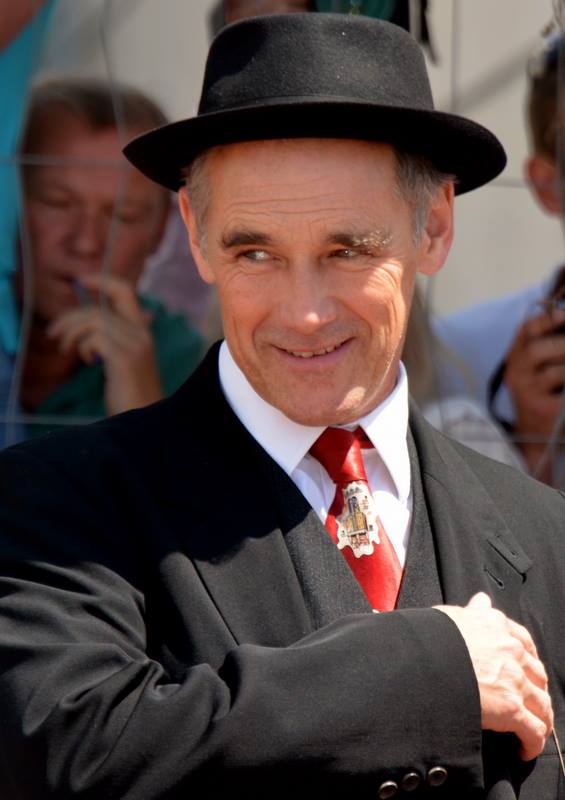
มาร์ก ไรแลนซ์

| honorific_prefix = เซอร์
| name = มาร์ก ไรแลนซ์
| image = Mark Rylance Cannes 2016.jpg
| caption = ไรแลนซ์ขณะประชาสัมพันธ์ภาพยนตร์ "ยักษ์ใหญ่หัวใจหล่อ" ที่งานเทศกาลภาพยนตร์กาน 2016
| birthname = เดวิด มาร์ก ไรแลนซ์ วอเตอส์
| birth_place = แอชฟอร์ด เคนต์|แอชฟอร์ด เคนต์ อังกฤษ
| education = ราชสถานศิลปะการละคร (ประเทศอังกฤษ)|ราชสถานศิลปะการละคร
| yearsactive = 1980–ปัจจุบัน
| relatives = ซูซานนา วอเตอส์ (น้องสาว)จูเลียต ไรแลนซ์ (ลูกติด)
| awards = List of awards and nominations received by Mark Rylance|รายการทั้งหมด
เซอร์ เดวิด มาร์ก ไรแลนซ์ วอเตอส์ (; เกิด 18 มกราคม ค.ศ. 1960) เป็นนักแสดง นักเขียนบท ผู้อำนวยการโรงละคร และนักเคลื่อนไหวชาวอังกฤษ เขาเป็นผู้อำนวยการทางศิลป์คนแรกของเชกสเปียรส์โกลบในลอนดอนระหว่าง ค.ศ. 1995 และ 2005 หลังได้รับการฝึกที่ราชสถานศิลปะการละคร (ประเทศอังกฤษ)|ราชสถานศิลปะการละคร ไรแลนซ์เปิดตัวระดับมืออาชีพที่โรงละครซิติเซนส์ ณ เมืองกลาสโกว์เมื่อ ค.ศ. 1980 จากนั้นเขาได้ปรากฏอยู่ในละครเวทีเรื่อง "รักจะแต่งต้องแบ่งหัวใจ (หนังสือ)|รักจะแต่งต้องแบ่งหัวใจ" (1994) และ "เยรูซาเลม (ละครเวที)|เยรูซาเลม" (2010) ซึ่งทำให้เขารางวัลลอเรนซ์โอลิวีเอร์ สาขานักแสดงนำชายยอดเยี่ยมจากทั้งสองเรื่อง นอกจากนั้นยังปรากฏอยู่ในละครบรอดเวย์ โดยได้รับรางวัลโทนีถึงสามครั้งได้แก่ นักแสดงนำชายยอดเยี่ยม จากเรื่อง "โบอิงโบอิง" (2008) และ "เยรูซาเลม" (2011) นักแสดงสมทบชายยอดเยี่ยม จากเรื่อง "ราตรีที่สิบสอง" (2014)
ไรแลนซ์ปรากฏอยู่ในภาพยนตร์หลายเรื่อง ซึ่งรวมถึง "พรอสเพโรบุกส์" (1991), "แอลเจิลส์แอนด์อินเซกต์" (1995), "อินสทิทิวต์เบนจาเมนตา" (1996), "รักไร้บท" (2001) และ "บัลลังก์รัก ฉาวโลก" (2008) เขาได้รับความสนใจจากการแสดงเป็นรูดอล์ฟ เอเบล ในภาพยนตร์ของสตีเวน สปีลเบิร์กเรื่อง "บริดจ์ ออฟ สปายส์: จารชนเจรจาทมิฬ" (2014) อันเป็นผลงานที่ทำให้เขาชนะรางวัลออสการ์ สาขานักแสดงสมทบชายยอดเยี่ยม|รางวัลออสการ์และรางวัลแบฟตา สาขานักแสดงสมทบชายยอดเยี่ยม|แบฟตา สาขานักแสดงสมทบชายยอดเยี่ยม ต่อมาได้ร่วมงานกับสปีลเบิร์กอีกครั้งในบทนำเรื่อง "ยักษ์ใหญ่หัวใจหล่อ" (2016) ซึ่งเป็นภาพยนตร์โลดโผนที่ดัดแปลงจากThe BFG|หนังสือสำหรับเด็กของโรอาลด์ ดาห์ล และเจมส์ ฮัลลีเดย์ ในเรื่อง "สงครามเกมคนอัจฉริยะ" (2018) อิงจากReady Player One|นวนิยายในชื่อเดียวกัน นอกจากนั้นยังปรากฏอยู่ในภาพยนตร์เกี่ยวกับสงครามโลกครั้งที่สองของคริสโตเฟอร์ โนแลน ในเรื่อง "ดันเคิร์ก (ภาพยนตร์ พ.ศ. 2560)|ดันเคิร์ก" (2017) และภาพยนตร์เกี่ยวกับสงครามเวียดนามของแอรอน ซอร์กิน ในเรื่อง "ชิคาโก 7" (2020)
== อ้างอิง ==
== แหล่งข้อมูลอื่น ==
*
*
หมวดหมู่:บุคคลที่เกิดในปี พ.ศ. 2503
หมวดหมู่:บุคคลที่ยังมีชีวิตอยู่
หมวดหมู่:นักแสดงชายชาวอังกฤษในศตวรรษที่ 20
หมวดหมู่:นักแสดงชายชาวอังกฤษในศตวรรษที่ 21
หมวดหมู่:นักแสดงสมทบชายยอดเยี่ยม รางวัลออสการ์
หมวดหมู่:ชาวอังกฤษเชื้อสายไอริช
หมวดหมู่:ผู้ที่ได้รับรางวัลโทนี